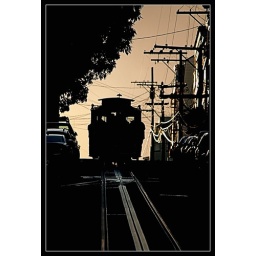
A cable car makes it's way over a hill and off into the sunset.